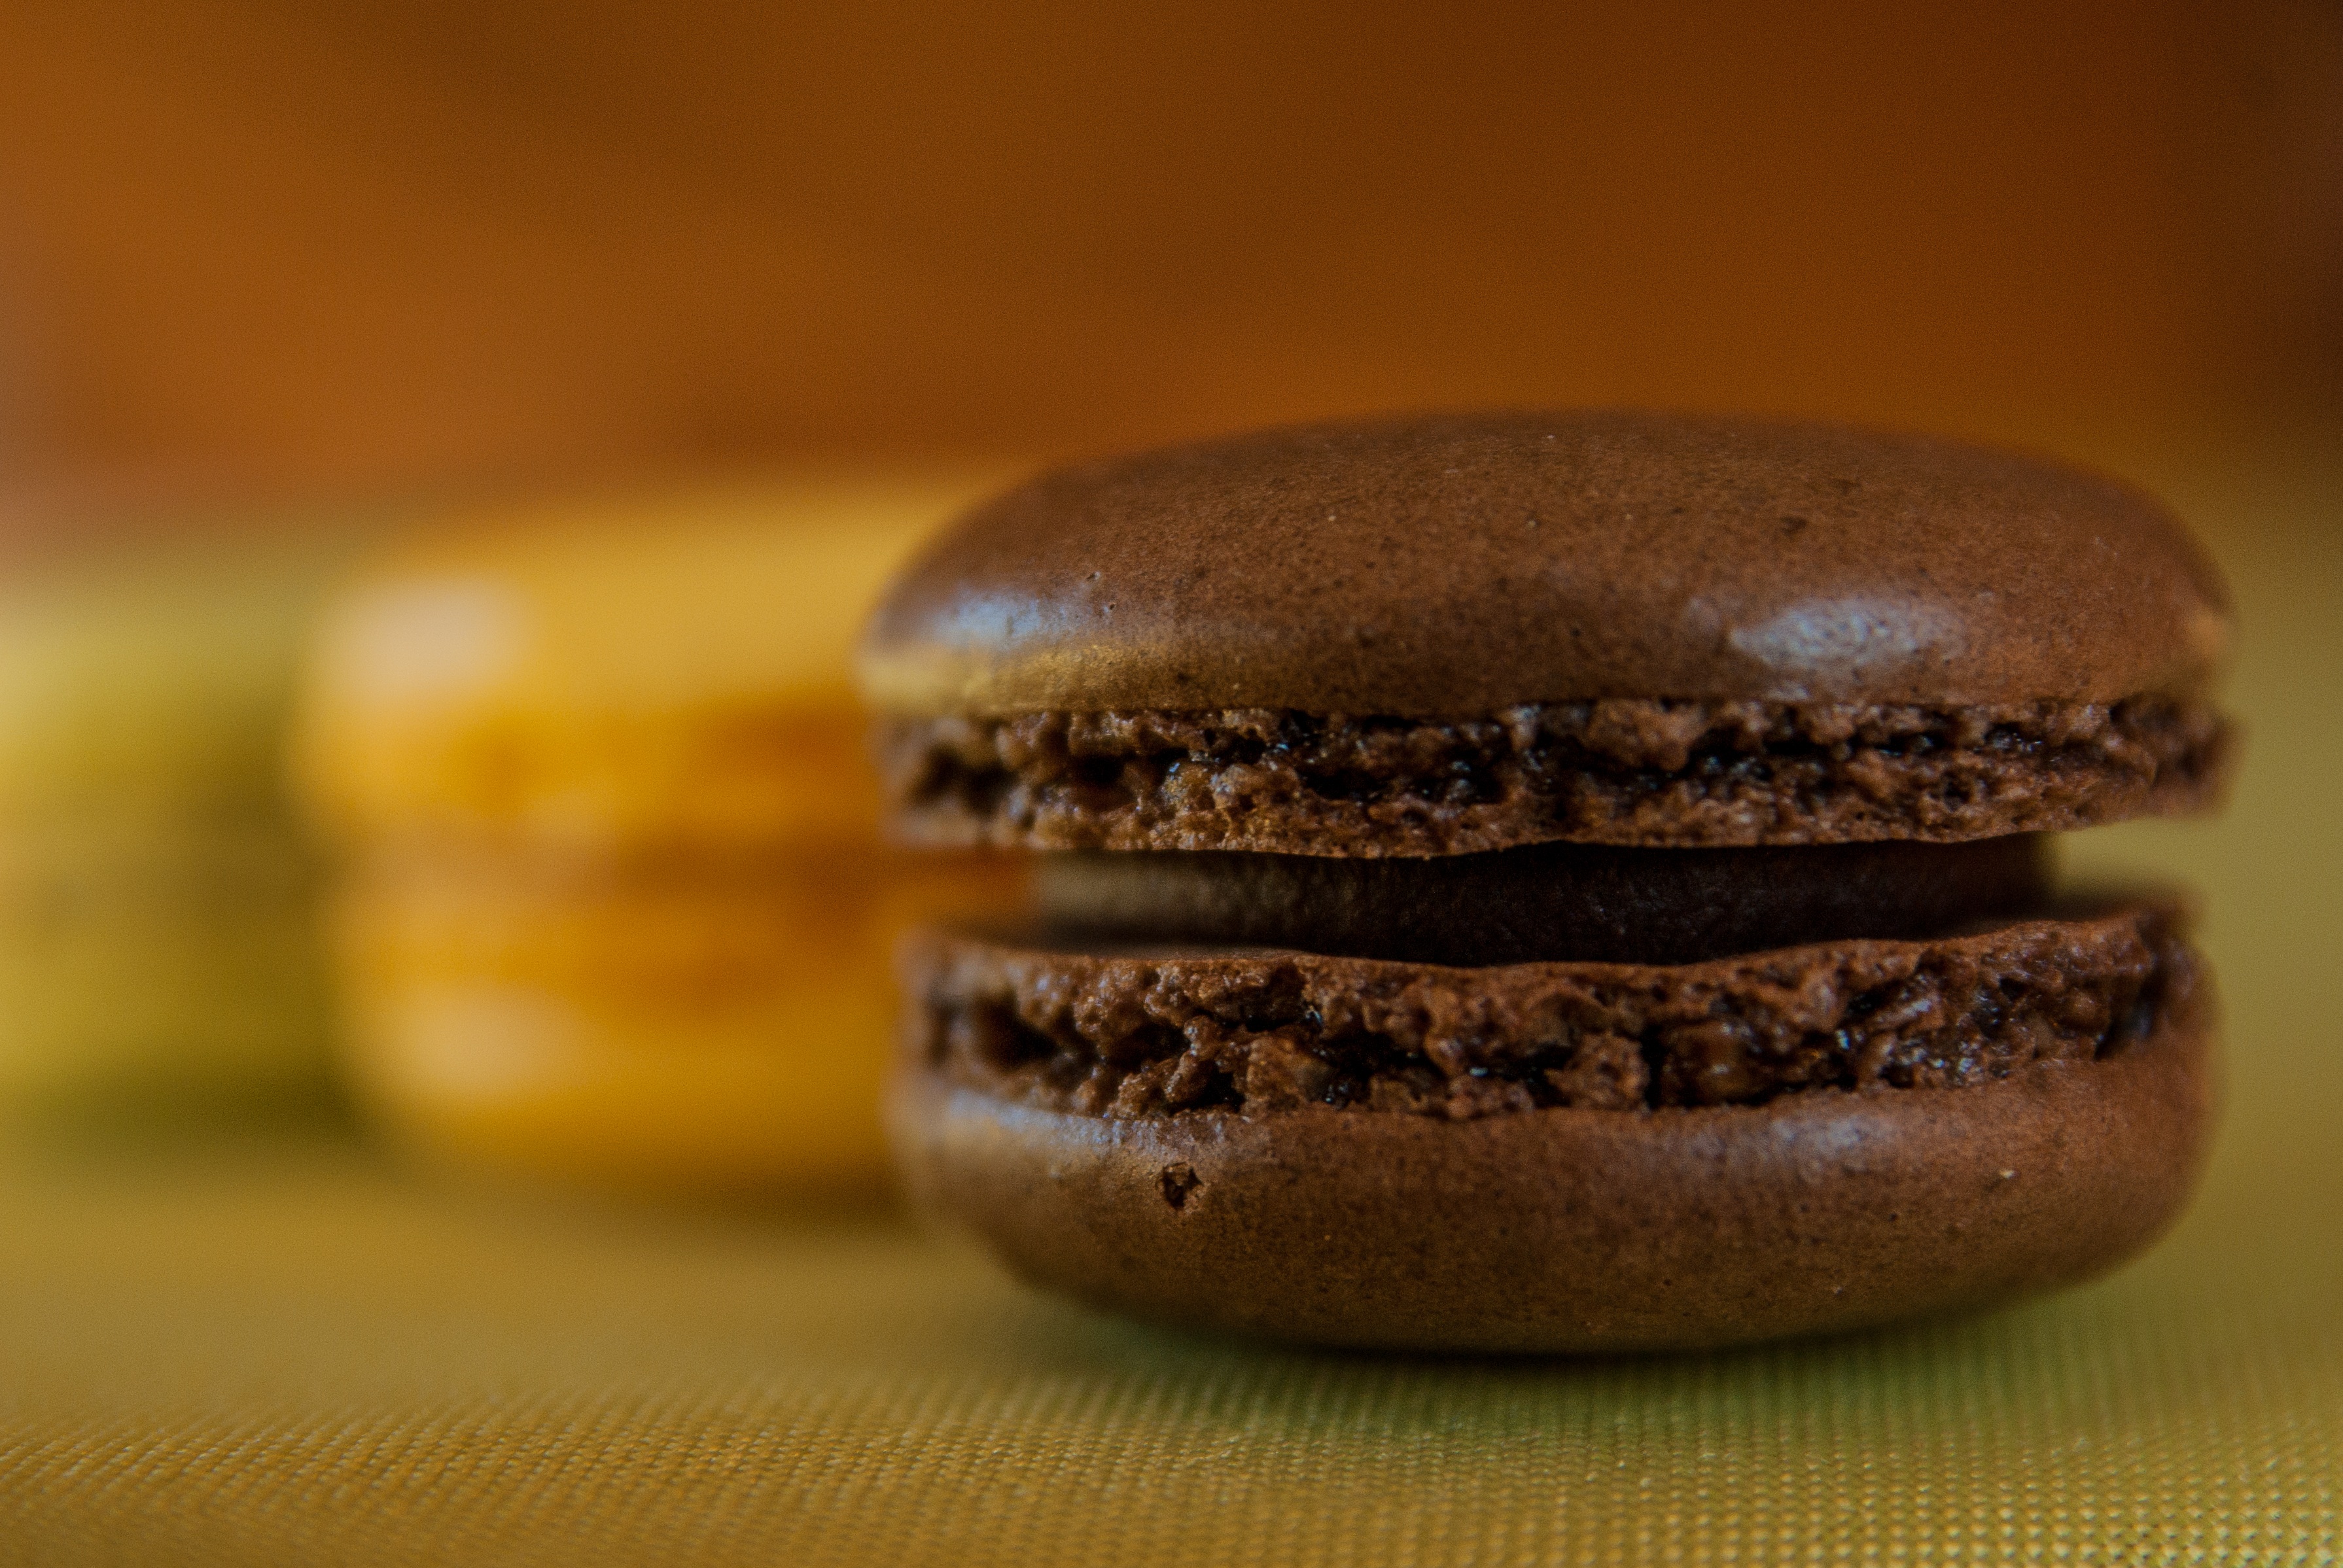
food, produce, chocolate, baking, macaroon, dessert, pastry, close up, icing, sweetness, cakes, flavor, biscuits, macaroons, snack food